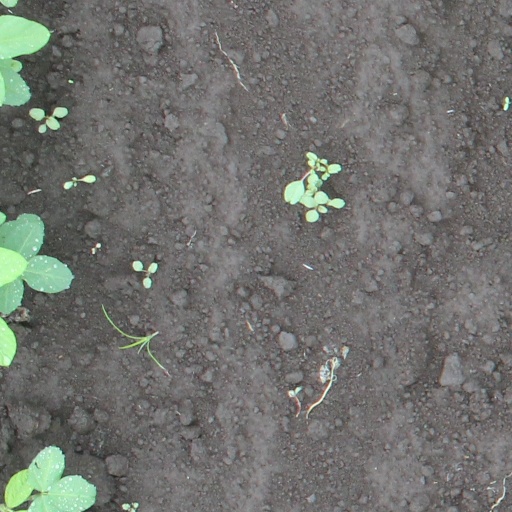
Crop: soybean